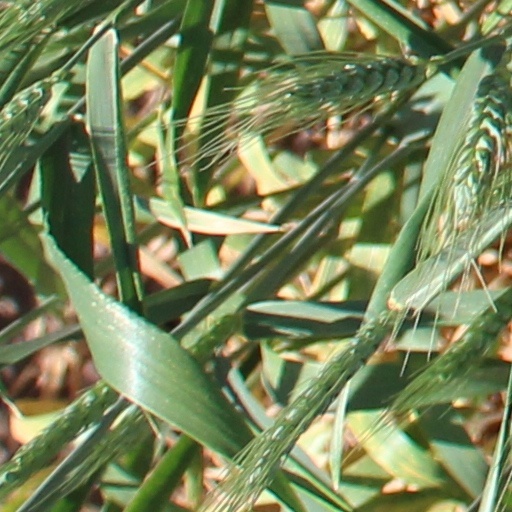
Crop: wheat